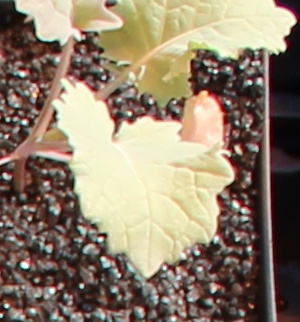
Label: Canola